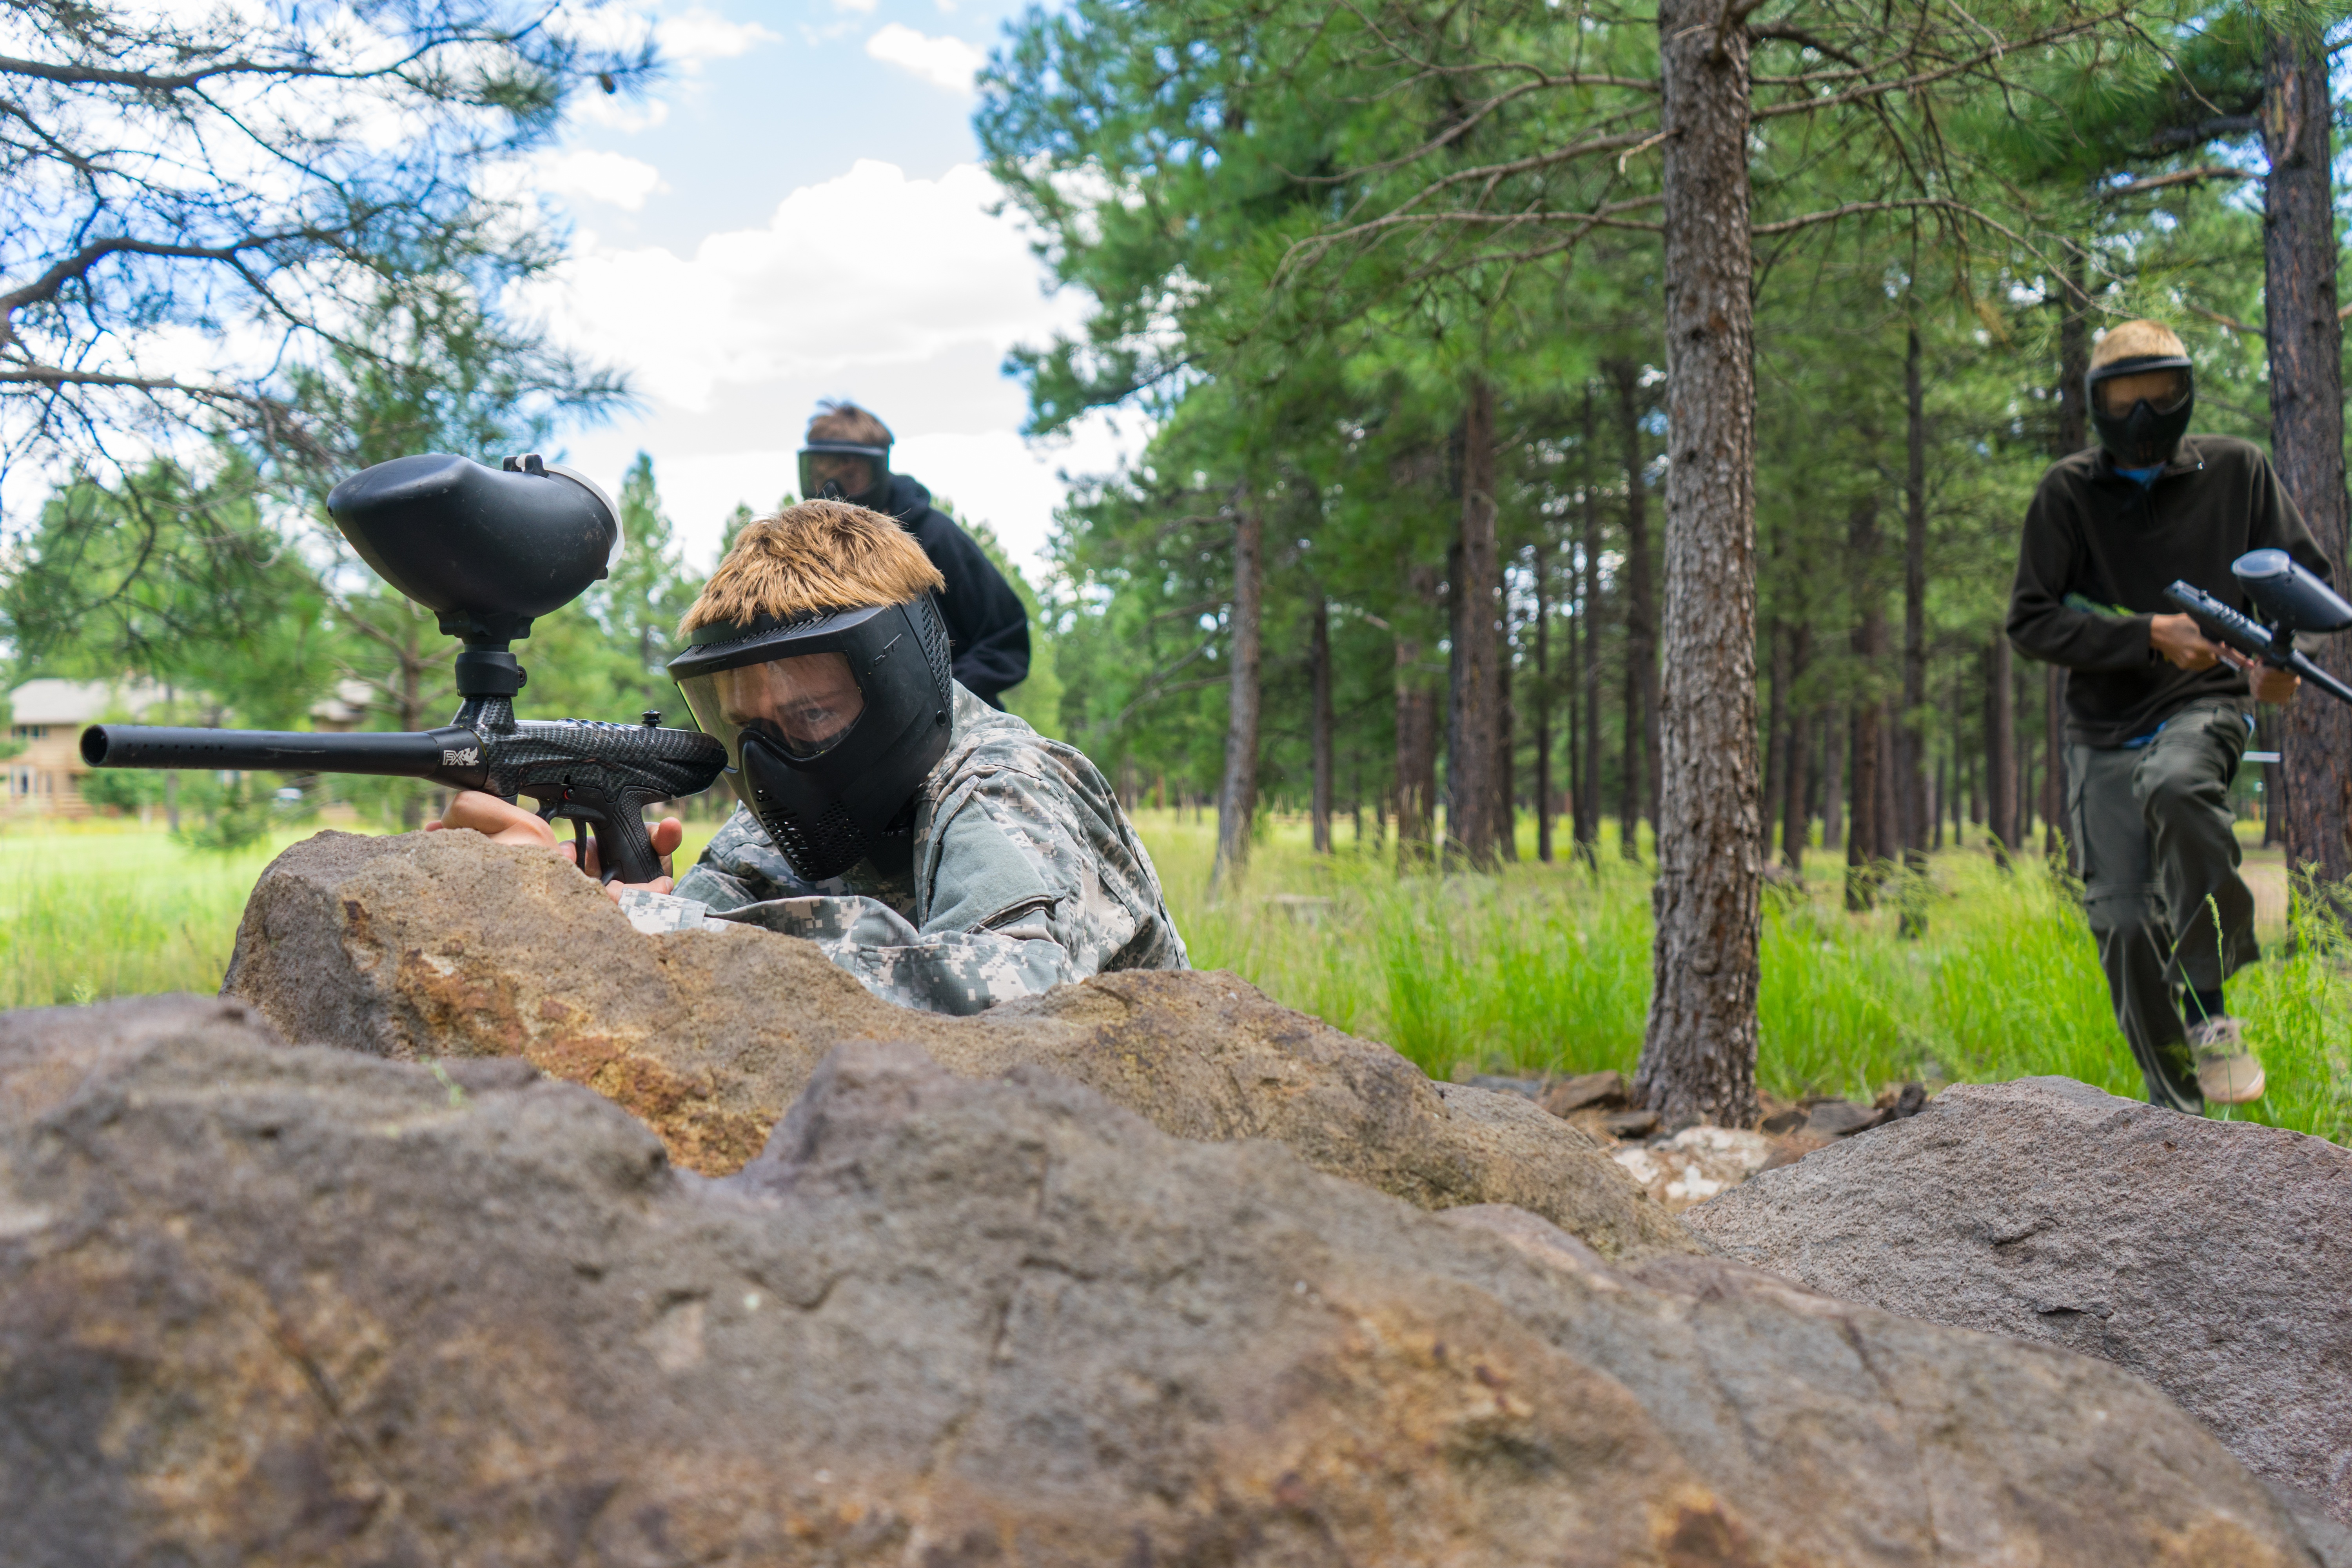
trail, game, recreation, action, leisure, player, battle, mask, shooting, sports, marker, games, active, paintball, outdoor recreation, shooting sport